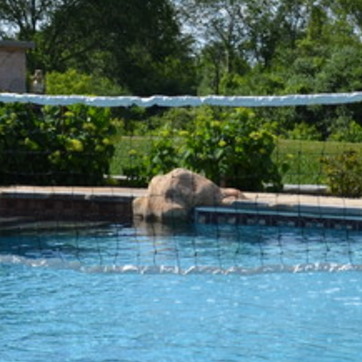
Material: stone